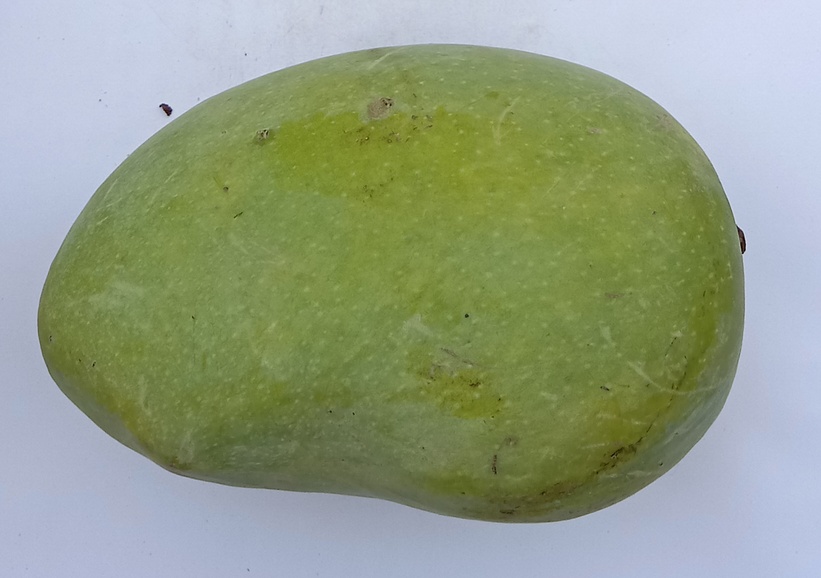
Mango variety: Chaunsa (White)